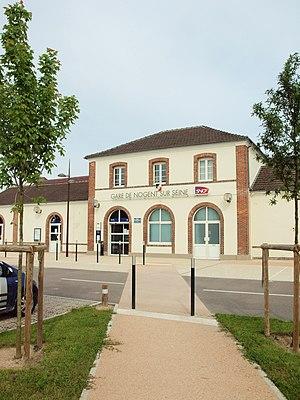
Gare de Nogent-sur-Seine (Aube, France)